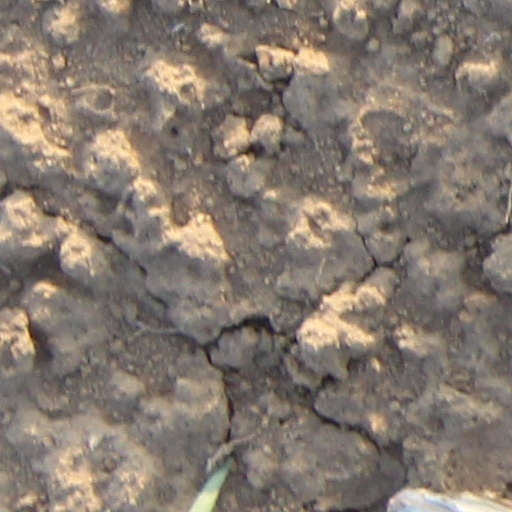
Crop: wheat